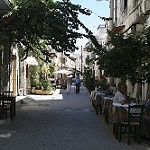
Label: non_damage_buildings_street